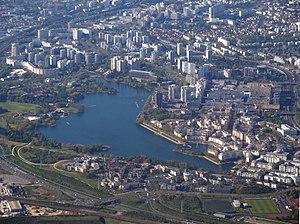
Vue aérienne du lac de Créteil
Le lac de Créteil est un lac artificiel urbain de 42 hectares situé à Créteil. Il s'agit d'une ancienne carrière reconvertie en lac au milieu des années 1970.
Créteil est une ville de la banlieue sud-est de Paris, préfecture du département du Val-de-Marne en région Île-de-France.